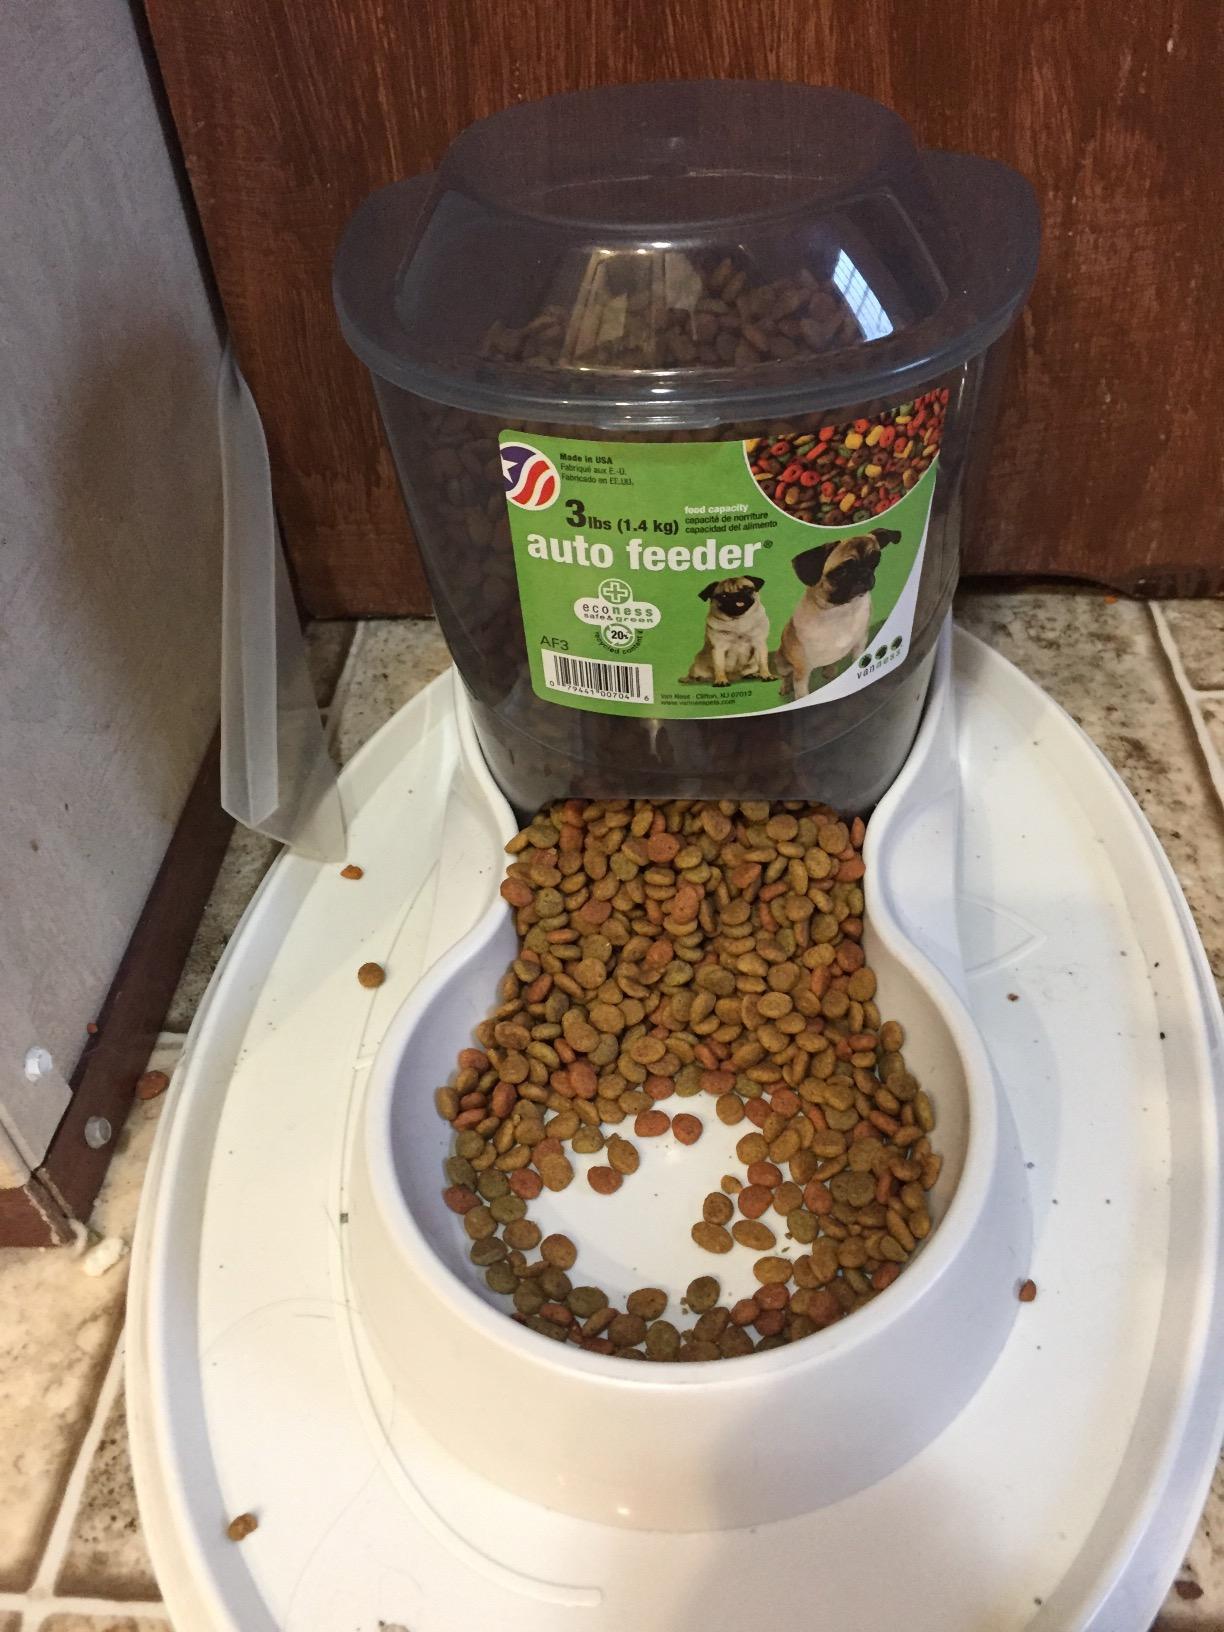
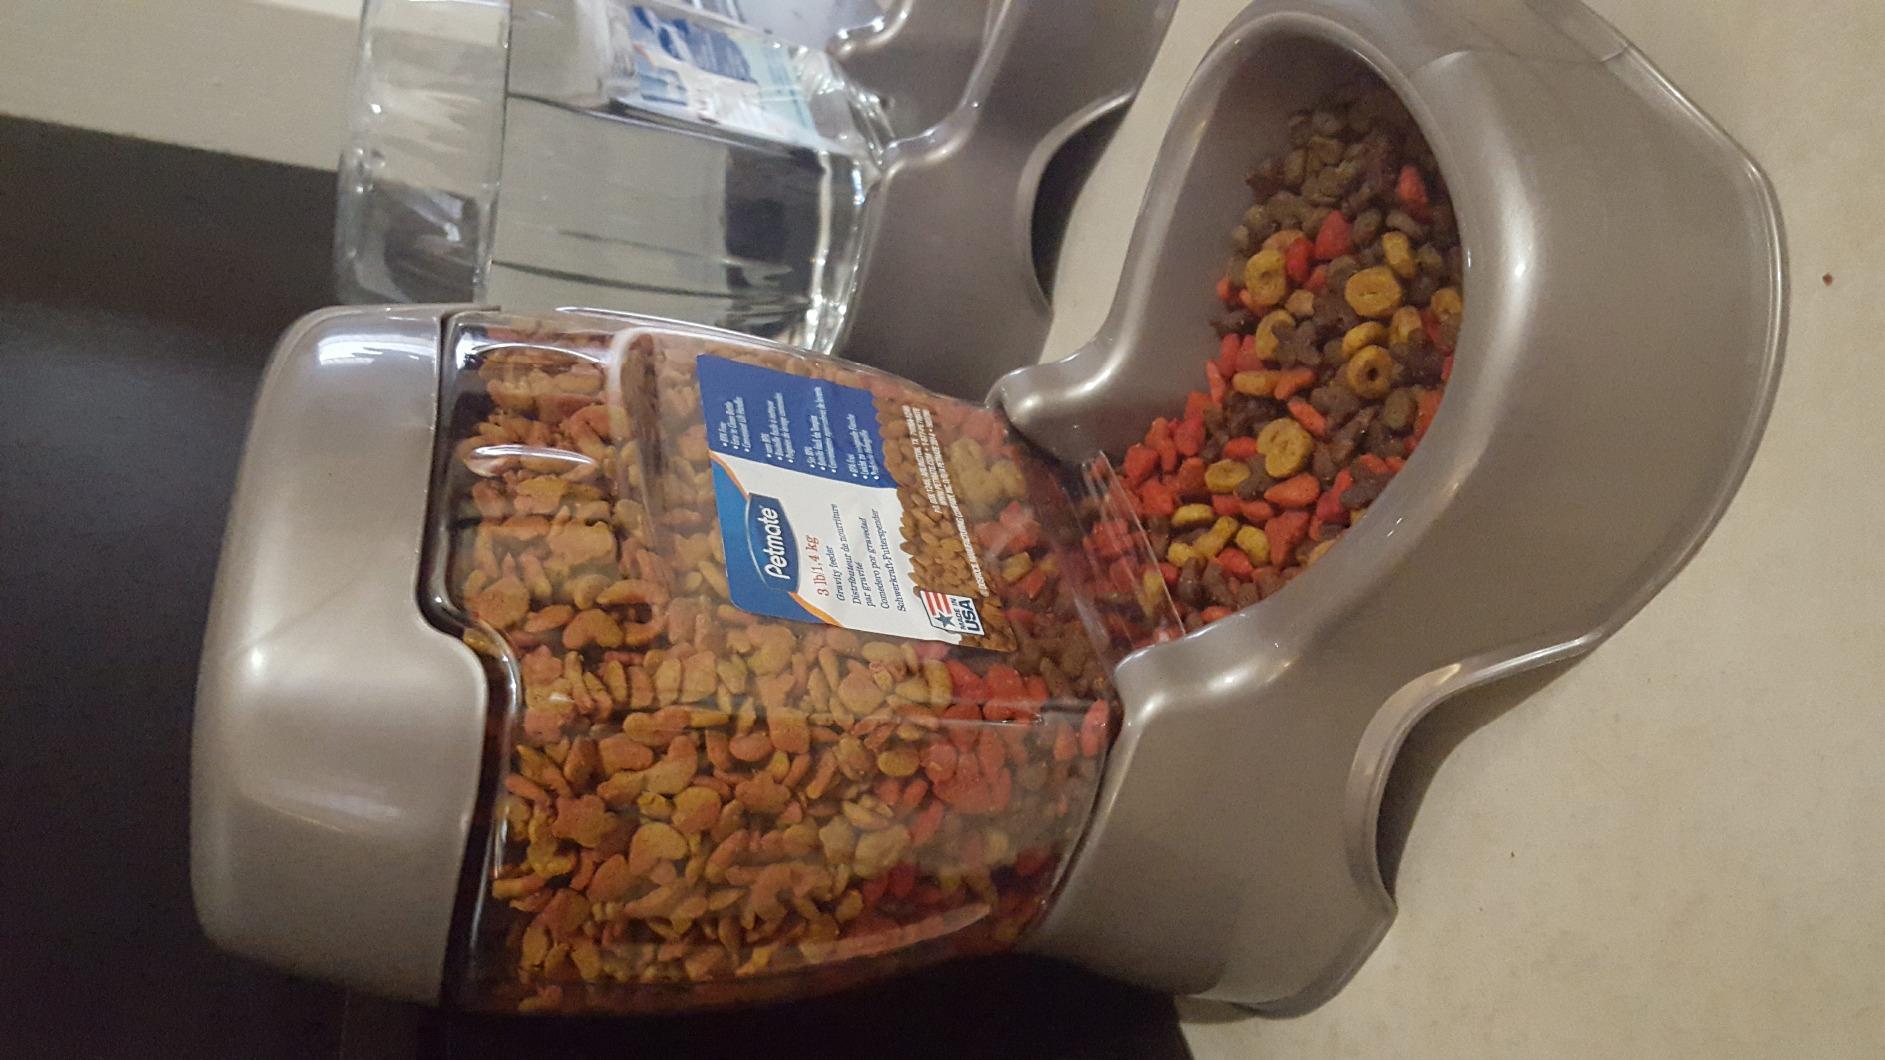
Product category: items_feeder
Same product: no